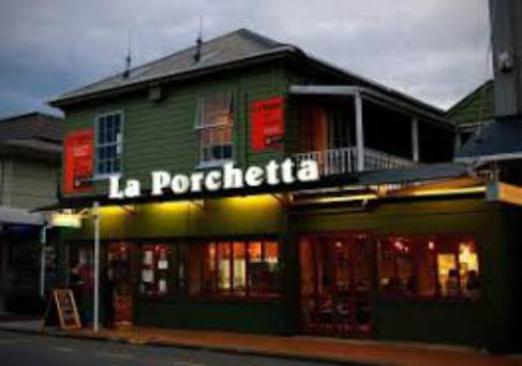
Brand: la porchetta
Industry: Food